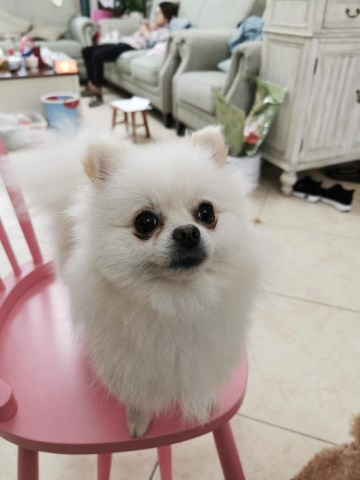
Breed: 1936-n000005-Pomeranian